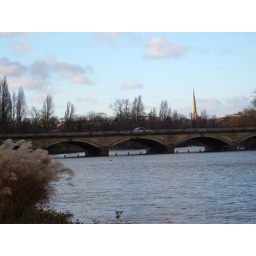
A bridge over the serpentine lake in Hyde Park.